Question: Please indicate a possible affordance area of the drag_suitcase that can be used for pulling
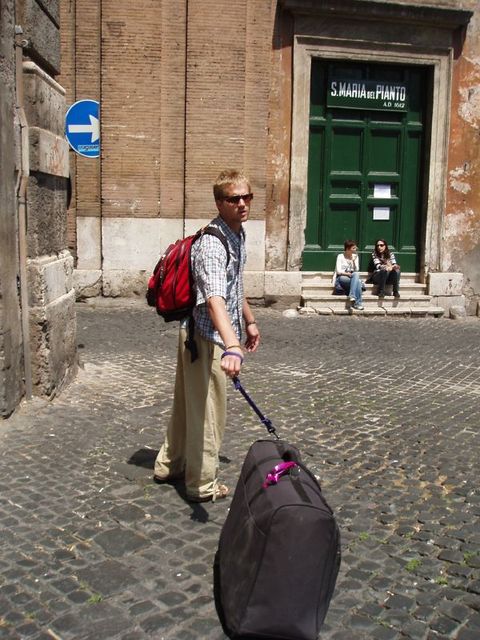
Answer: [218.947, 341.654, 246.617, 393.383]